St. Nicholas Kirche (New York City)

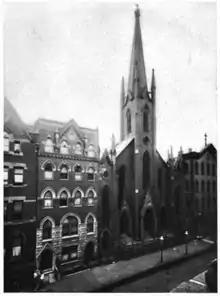
Photograph of St. Nicholas and its rectory, on Second Street (before 1914)

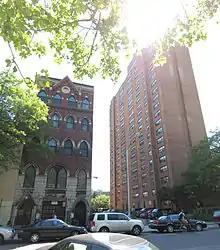
Second Street with the plot where the church used to stand, with the former rectory on the left remaining (2010)

The ever-growing number of German-speaking immigrants necessitated a larger church. The second Church of St. Nicholas was built in 1848 in the Gothic Revival style and on December 24 dedicated by Archbishop Hughes. The schoolhouse was built in 1867. On Father Buchmeyer's death he was succeeded by Father Krebesz, also a Capuchin, and upon the death of the latter in 1876, Father Francis J. Shadier became pastor, assisted by Revs. Anthony Lamell and John B. Mayer. In 1879 Father Nicholas Sorg became pastor, and was succeeded by Father Mayer, P.R., in 1888. Rev. John A. Nageleisen took charge in 1908.